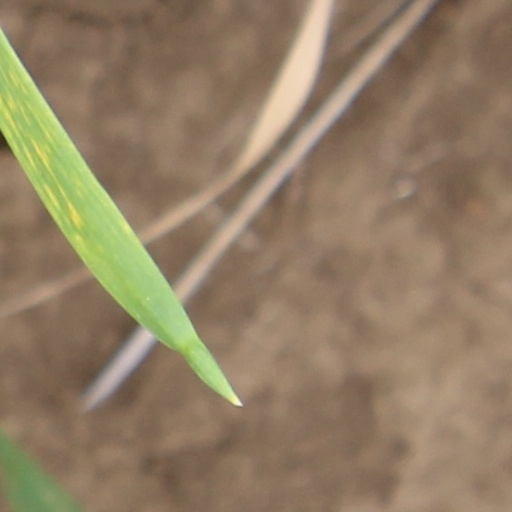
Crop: wheat